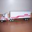
Label: truck